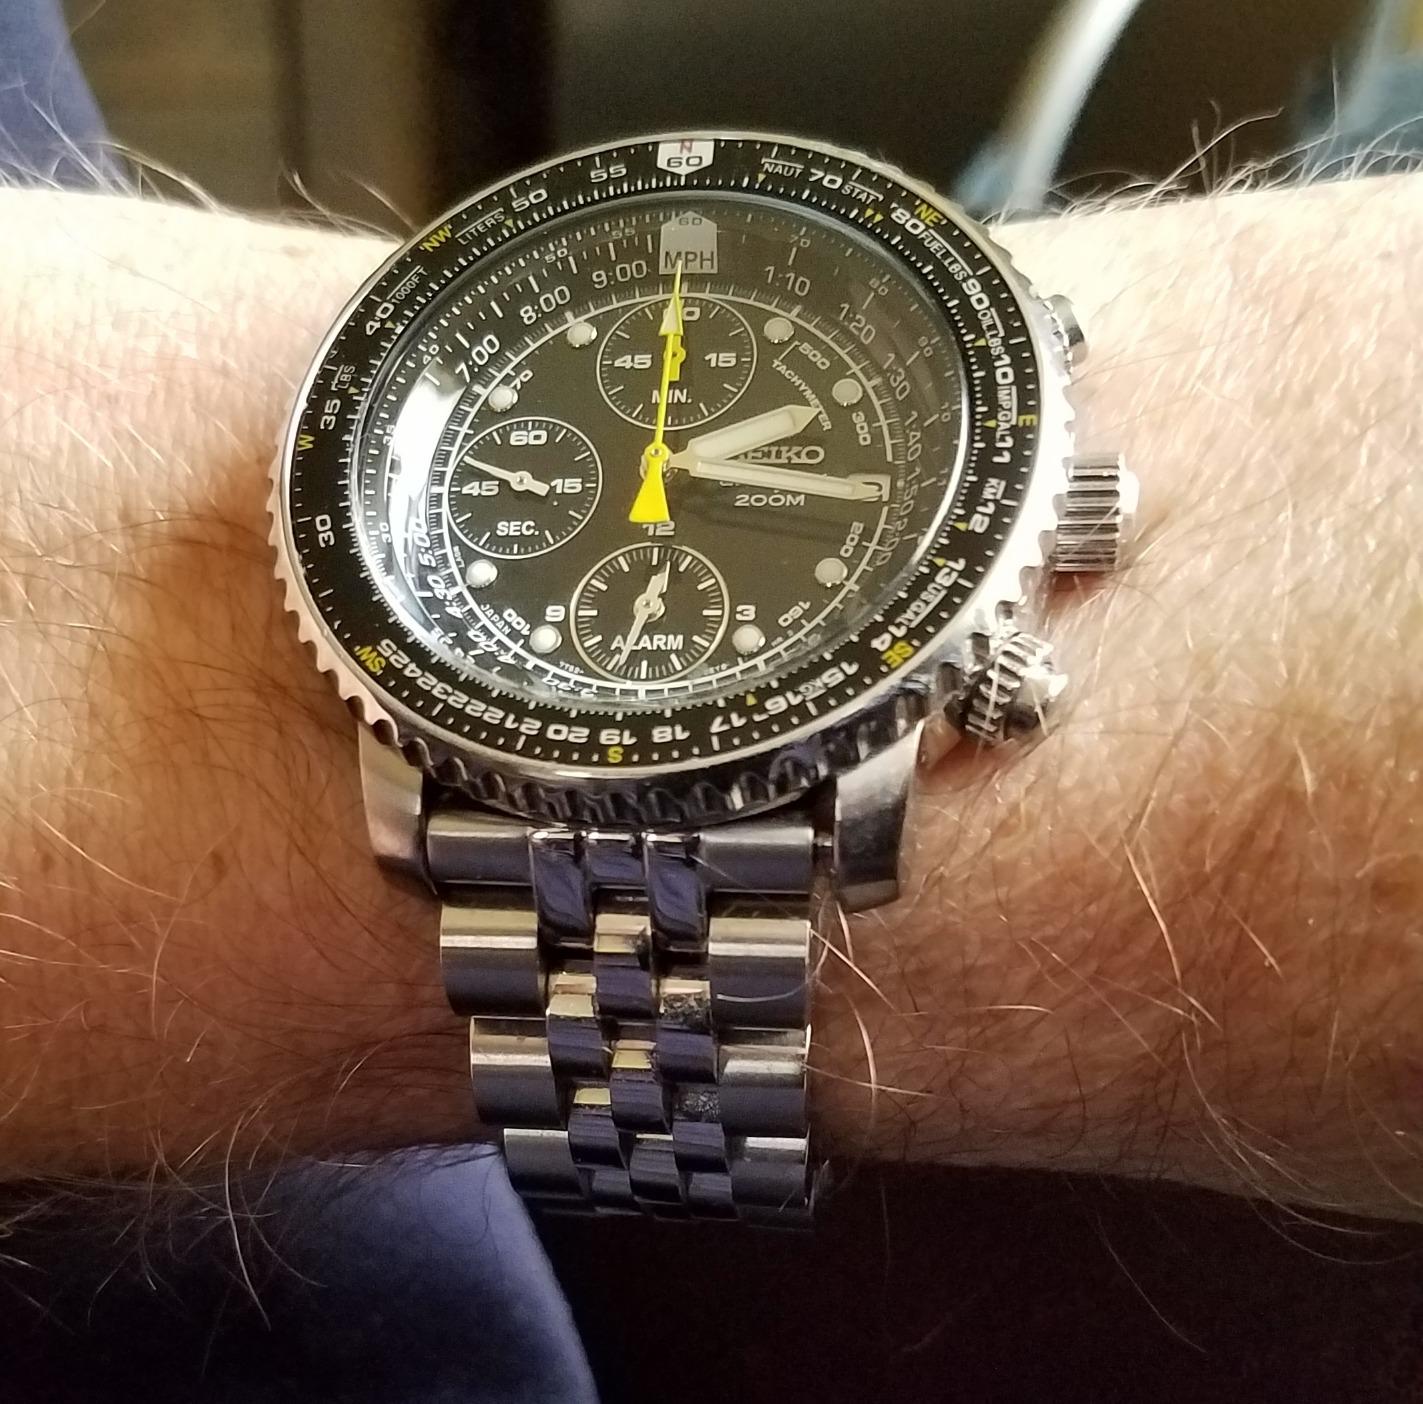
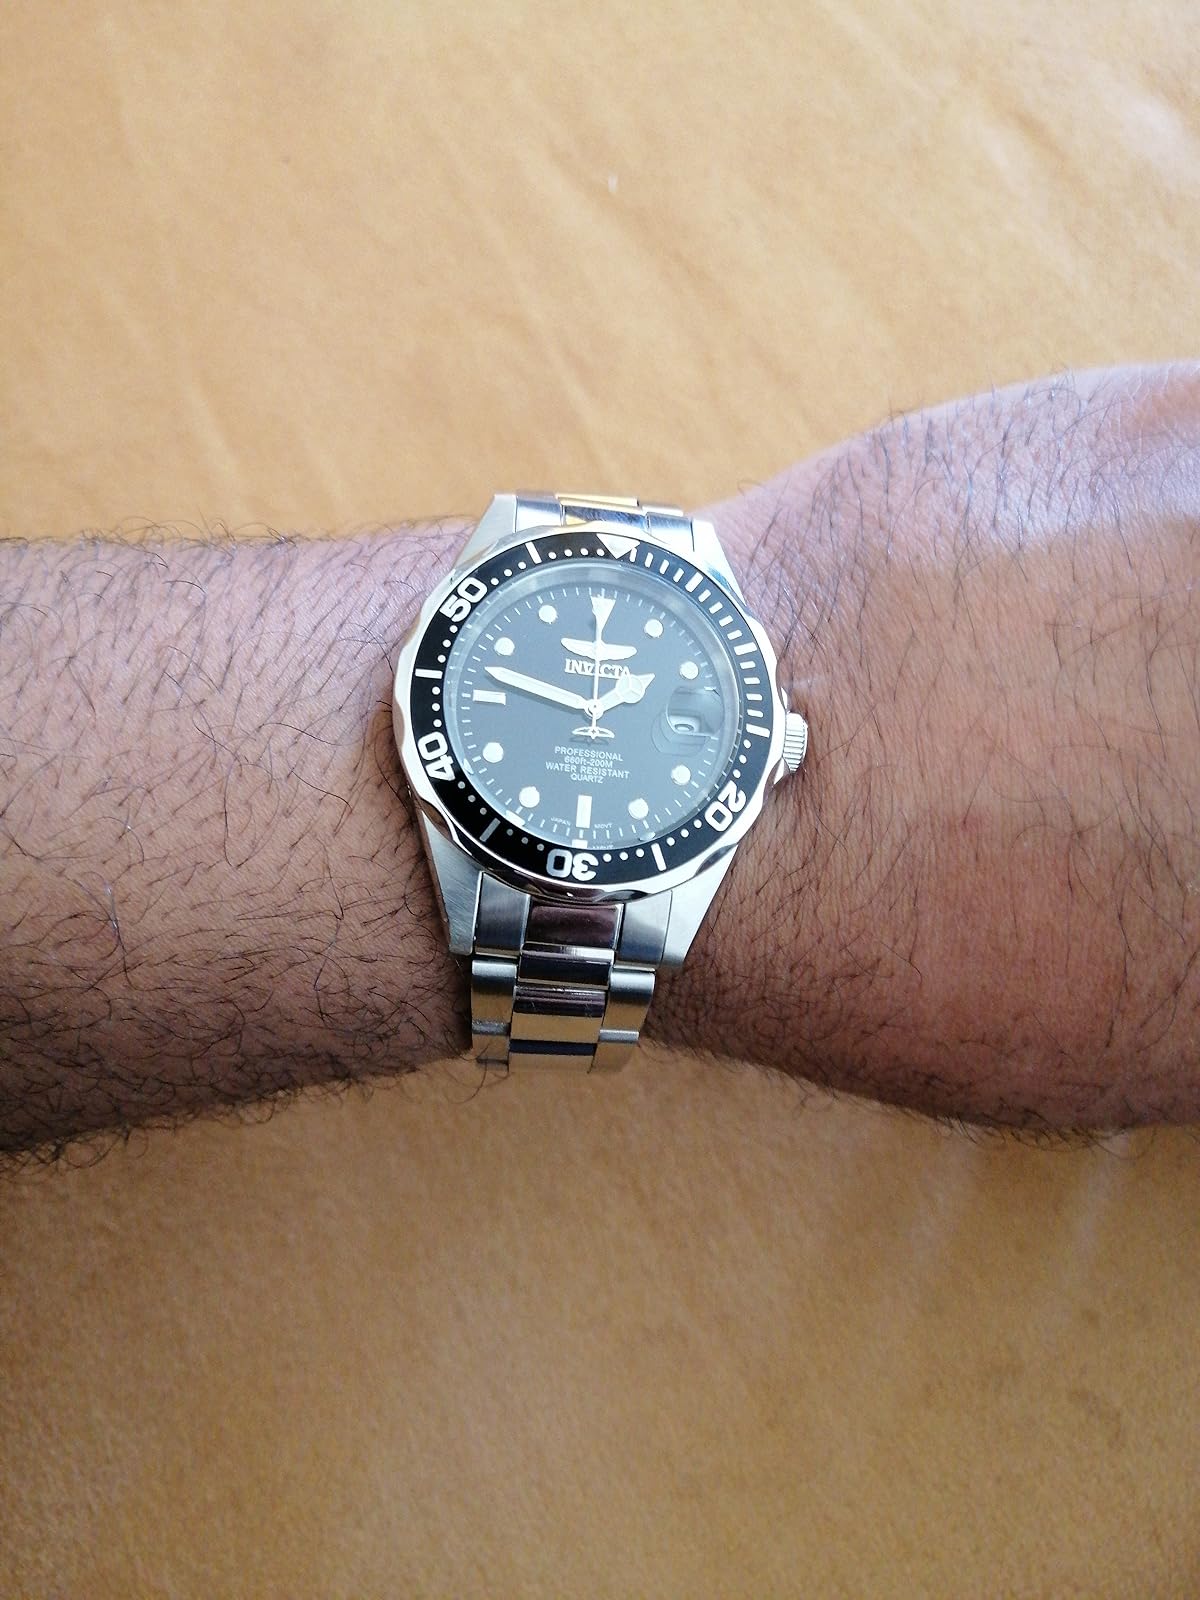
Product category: accessories_watch
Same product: no